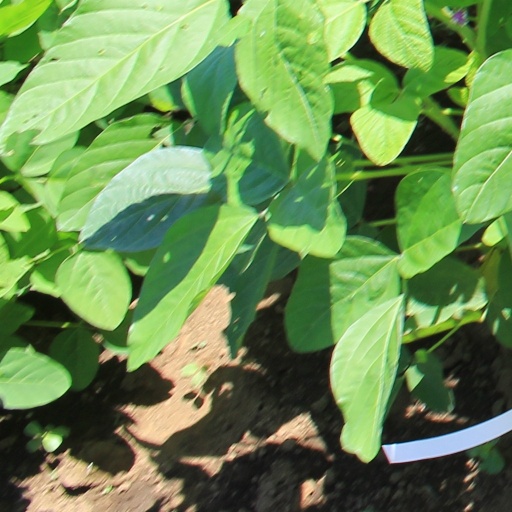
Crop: soybean